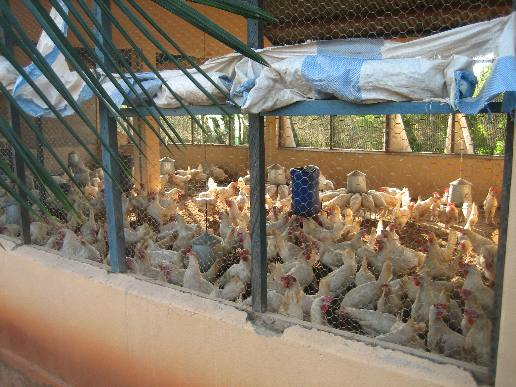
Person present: No